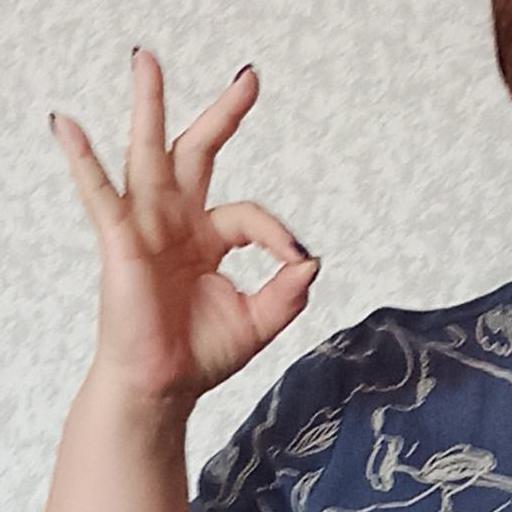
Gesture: ok